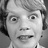
Emotion: surprise